UCLA–USC rivalry

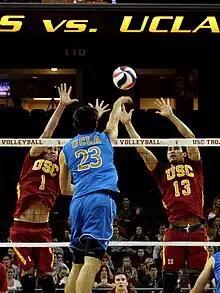
A UCLA vs. USC volleyball match in 2013

In the history of Pac-12 Conference men's basketball through 2024, UCLA has won or shared 32 conference championships and USC has won seven outright and shared two others. When John Wooden became the coach, UCLA turned into a national basketball powerhouse, and the Bruins have since become known as one of the blue bloods in college basketball. UCLA has won 11 NCAA Division I men's basketball tournaments and has dominated the conference, winning two games for every one that USC won.